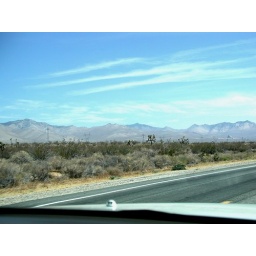
Emerald sky with the desert and mountains in the background.